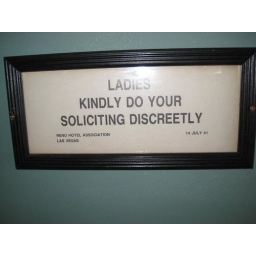
fun sign in local bar